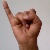
The image shows a hand gesture representing the letter 'I' in Indian Sign Language.